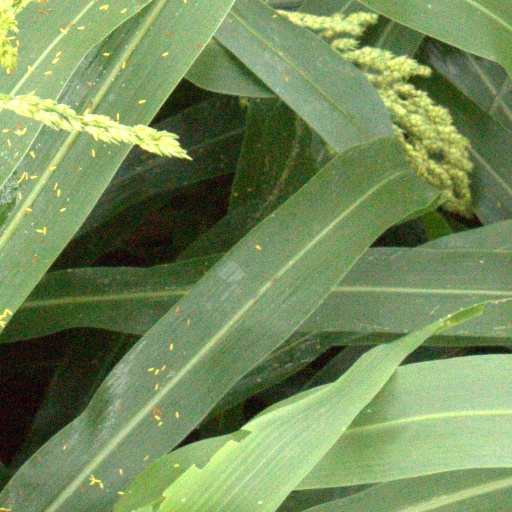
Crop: sorghum